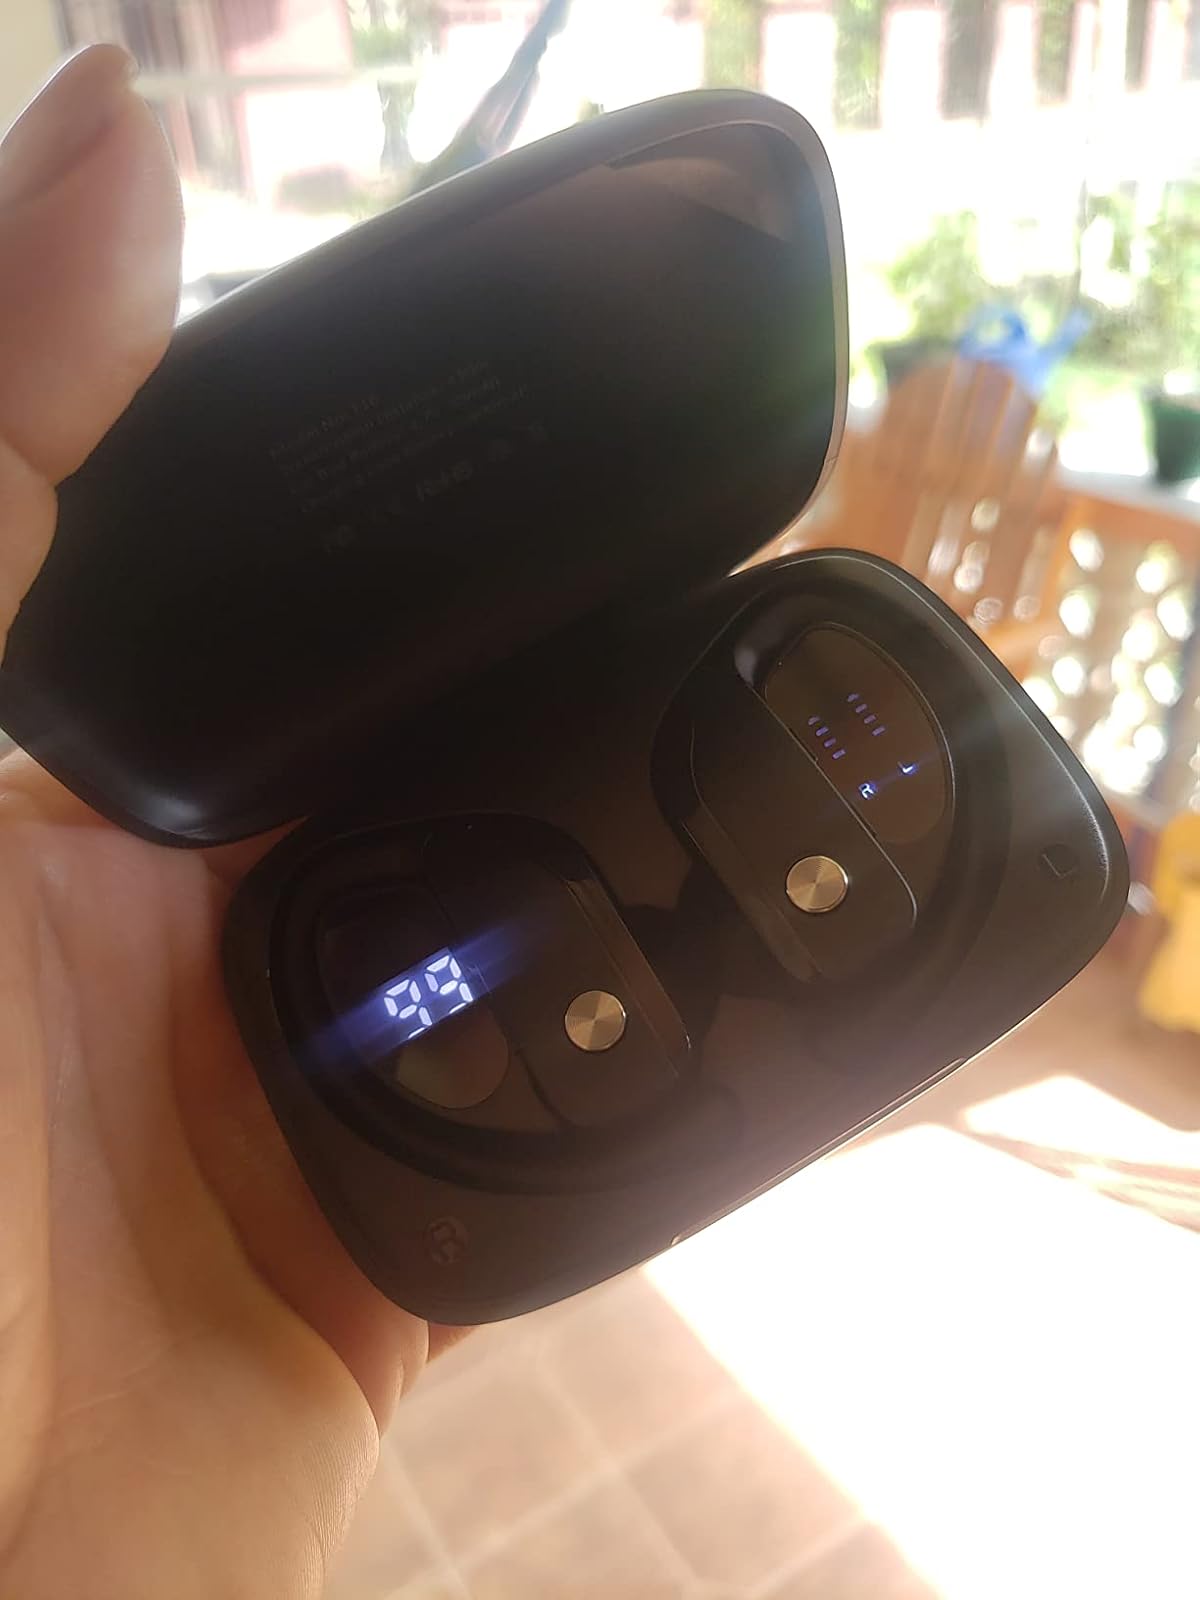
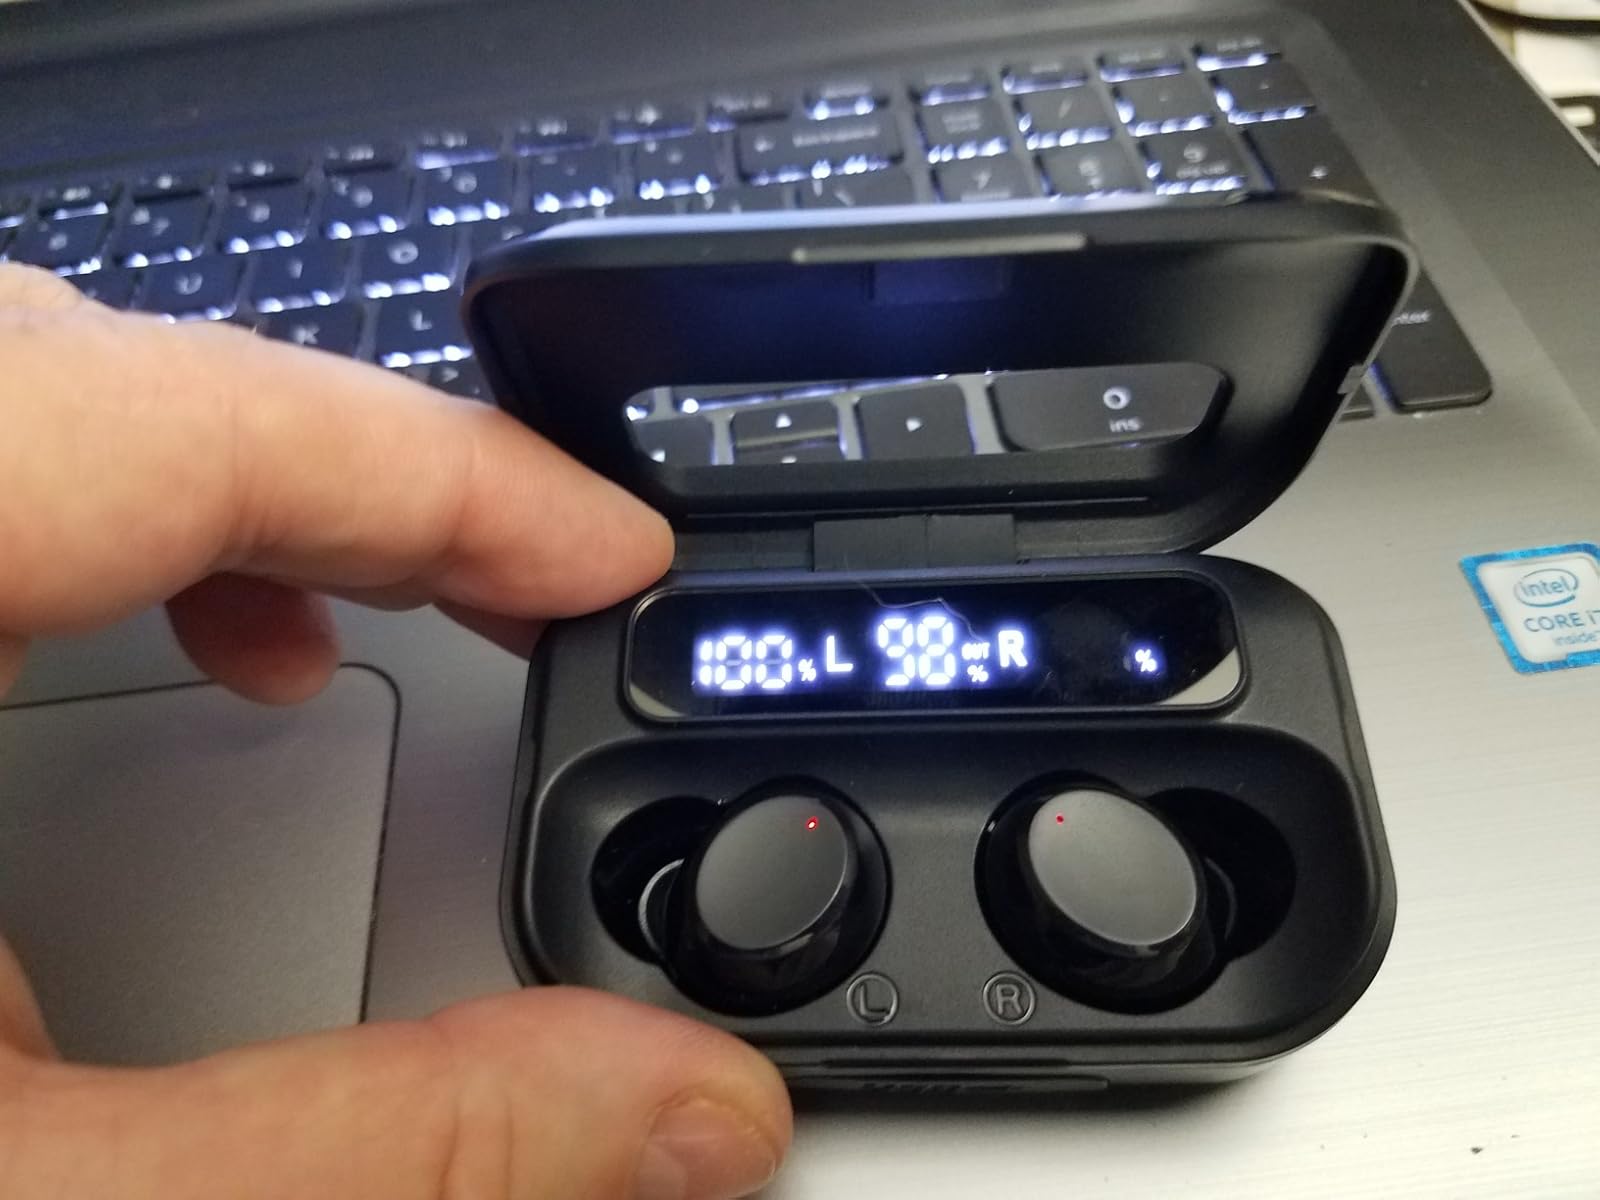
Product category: earbuds
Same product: no